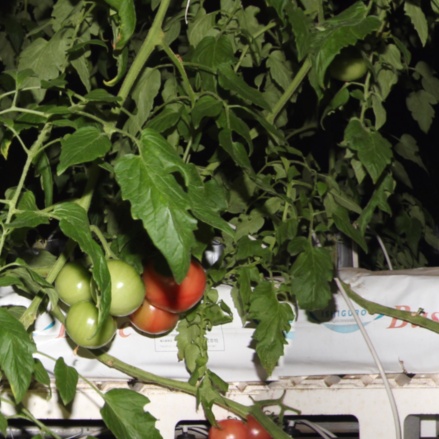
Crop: tomato